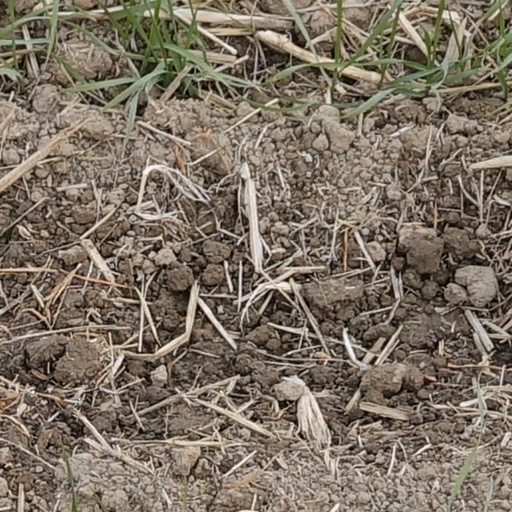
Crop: wheat